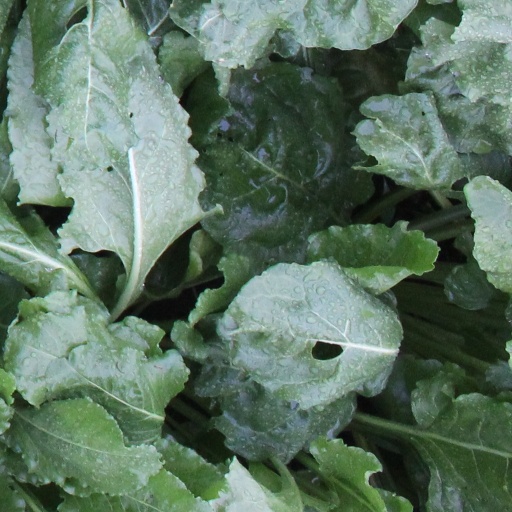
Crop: sugar beet